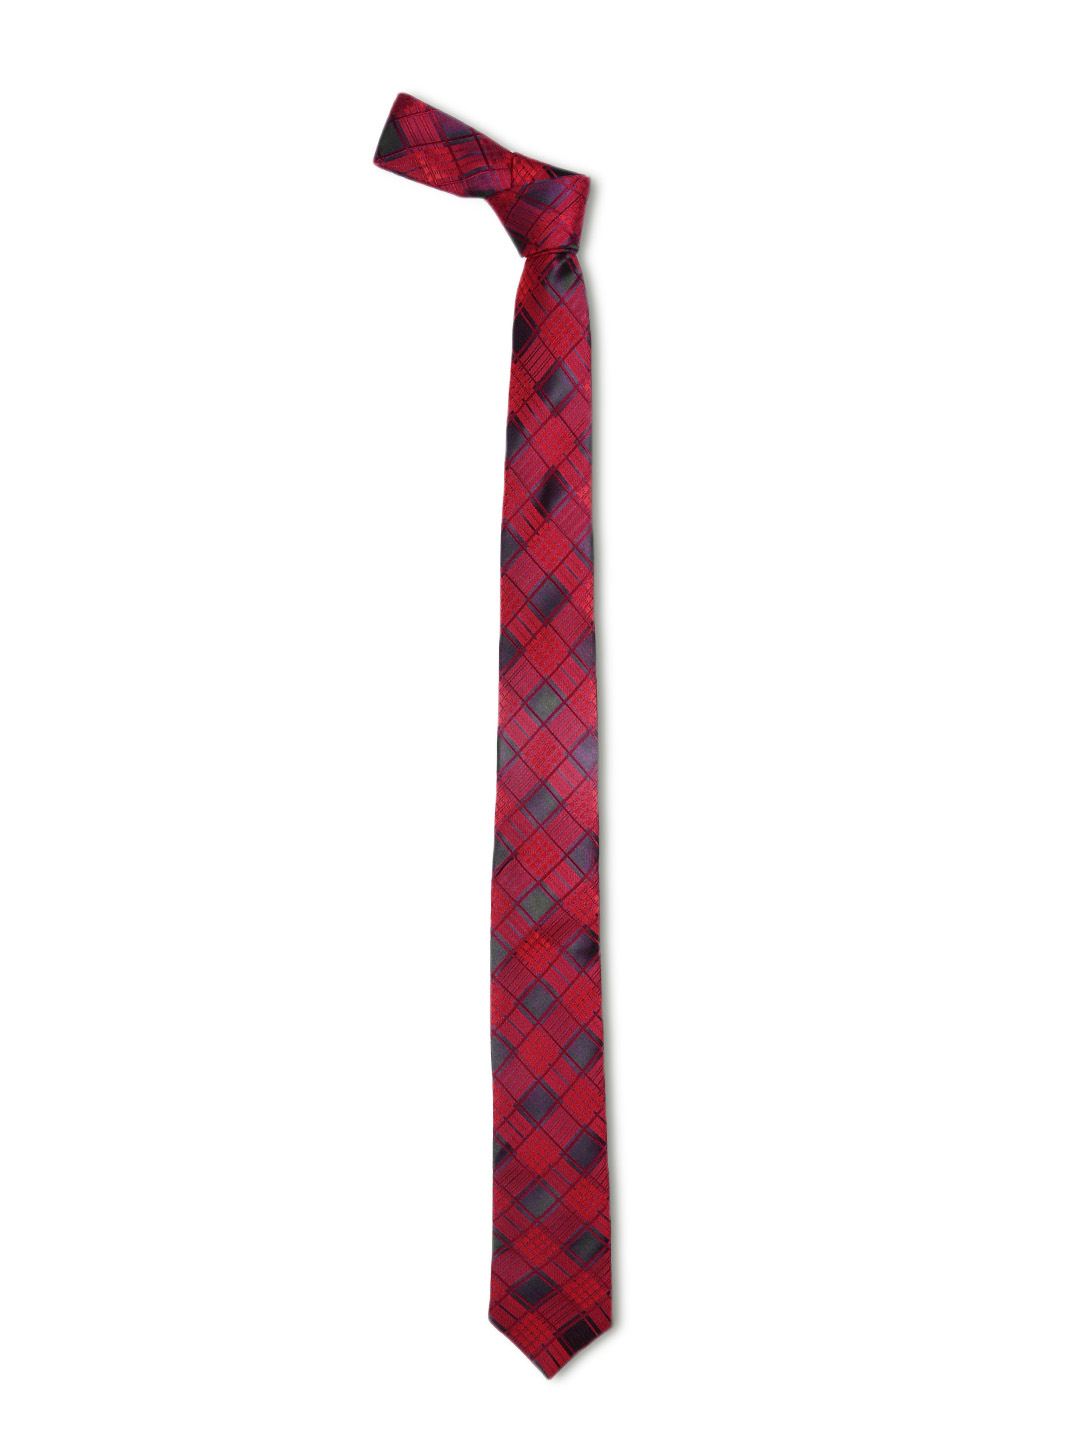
Reid & Taylor Men Red Tie
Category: Accessories / Ties / Ties
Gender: Men
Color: Red
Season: Summer 2012
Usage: Formal